Dietary biology of the tawny owl

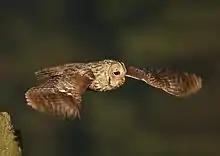
Tawny owls are largely perch hunters but can be surprisingly agile while hunting in flight.

Upon capture, small prey like shrews and rodents are often swallowed whole, while others may be torn into pieces. Often prey is dismembered in order to more easily ingest it whole, i.e. decapitating mice, removing the legs from frogs while birds like sparrows are also regularly decapitated (with the head often eaten separately) and nearly all avian prey is plucked before being consumed. One tawny owl was observed to eat a squirrel by leaving the head intact and peeling the skin back from the neck, apparently leaving bones in place while consuming the flesh. Indigestible items, including fur, feathers, bones (which sometimes visibly protrude out of the peller), sometimes intestines and invertebrate carapaces, are regurgitated in large pellets, that can be anywhere in typical size from long with a diameter of . The pellets are typically grey coloured and are found in groups under trees used for roosting or nesting. At least some tawny owl pellets can measure up to long and can include large objects such as an intact bill of a snipe. Undigested material coughed up often reveals different prey than pellets. Estimated daily food requirements for a tawny owl is , which is proportionately lower (at about 14% of their own body mass) than the estimates for other medium-sized owls in Europe (at 23–26% of their own body mass), therefore tawny owls can appear to live off of relatively little food quite efficiently.